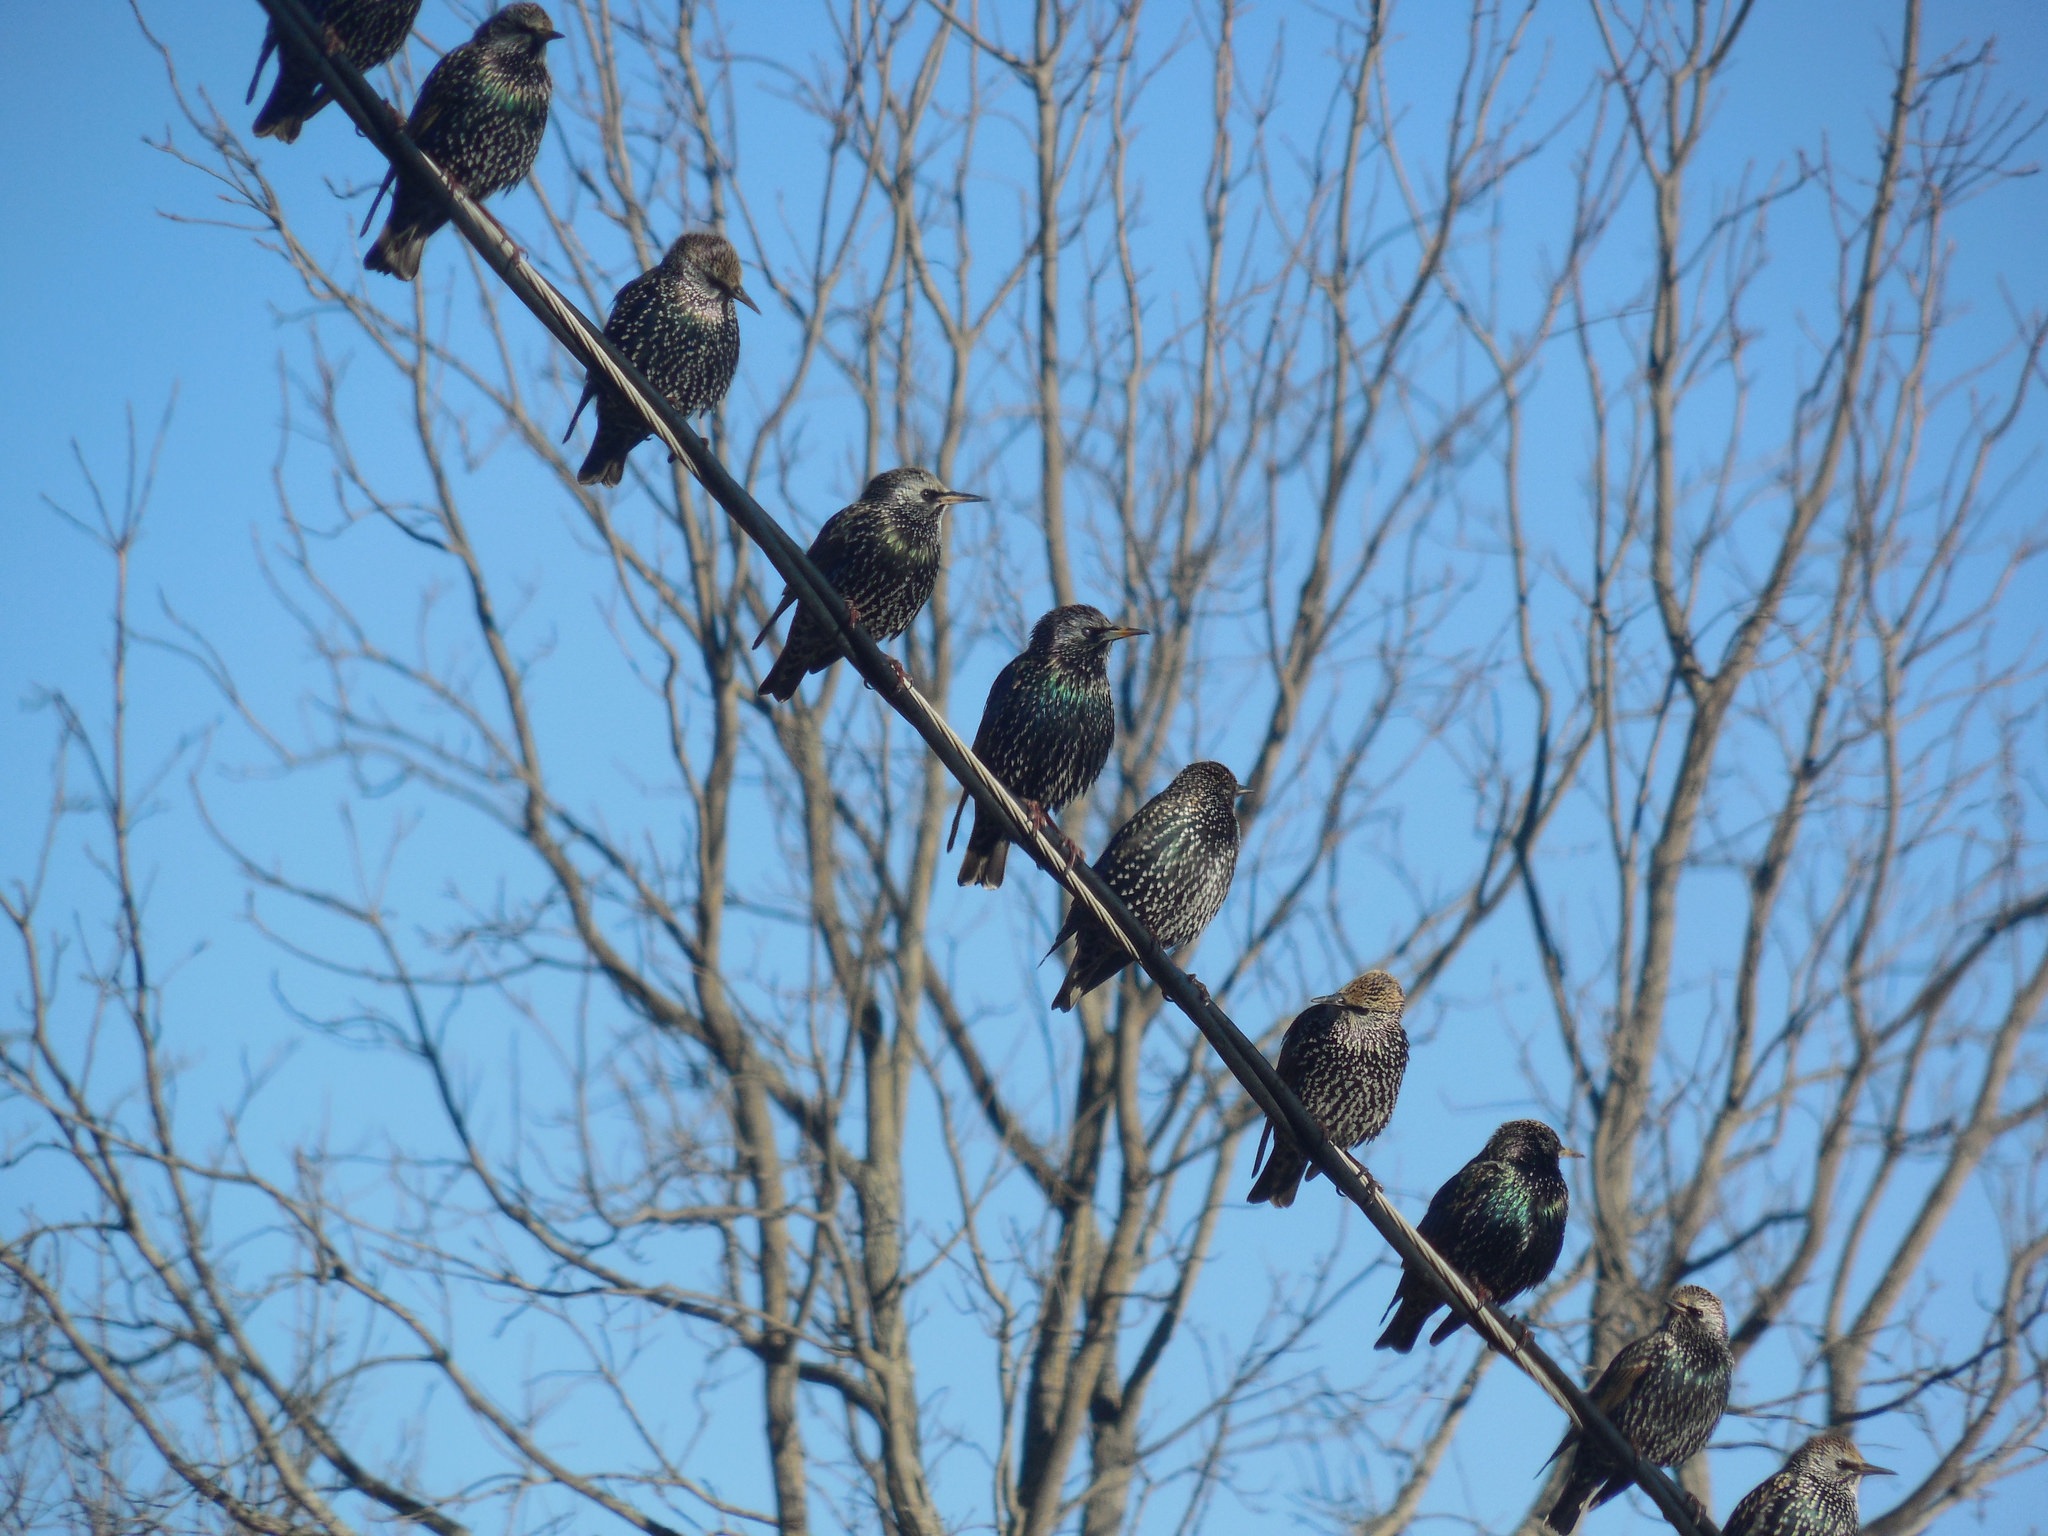
branch, bird, row, animal, wire, wildlife, wild, beak, blue, black, plumage, birds, feathers, tail, wings, vertebrate, starlings, arborist, outdoor structure, perching bird